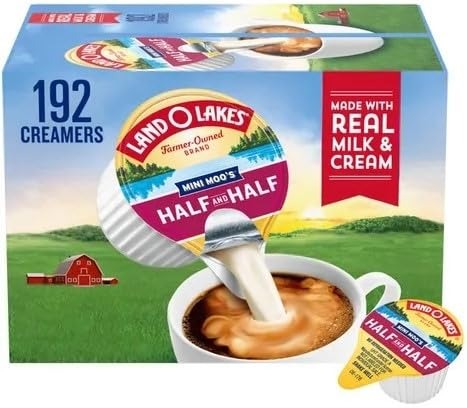
Item Name: Generic Coffee Creamer Singles, Half and Half Creamer Singles, (192 Count)
Bullet Point 1: Half and Half
Bullet Point 2: Creamer
Bullet Point 3: Coffee Creamer
Bullet Point 4: Land O Lakes
Bullet Point 5: Land O' Lakes
Bullet Point 6: Land O Lake
Product Description: Half and Half Creamer Singles are a great way to add rich, creamy half and half to your coffee. These single-serve creamers are perfect for the home or office, and they are convenient and easy to use. Half and Half Creamer Singles come in a package of 192. Half and Half Creamer Singles are made with real milk and cream, and they contain no artificial flavors or colors. These creamers are a great way to add a little bit of extra flavor to your coffee, and they can help you to create the perfect cup of coffee every time.
Value: 192.0
Unit: Fl Oz

Price: 26.99